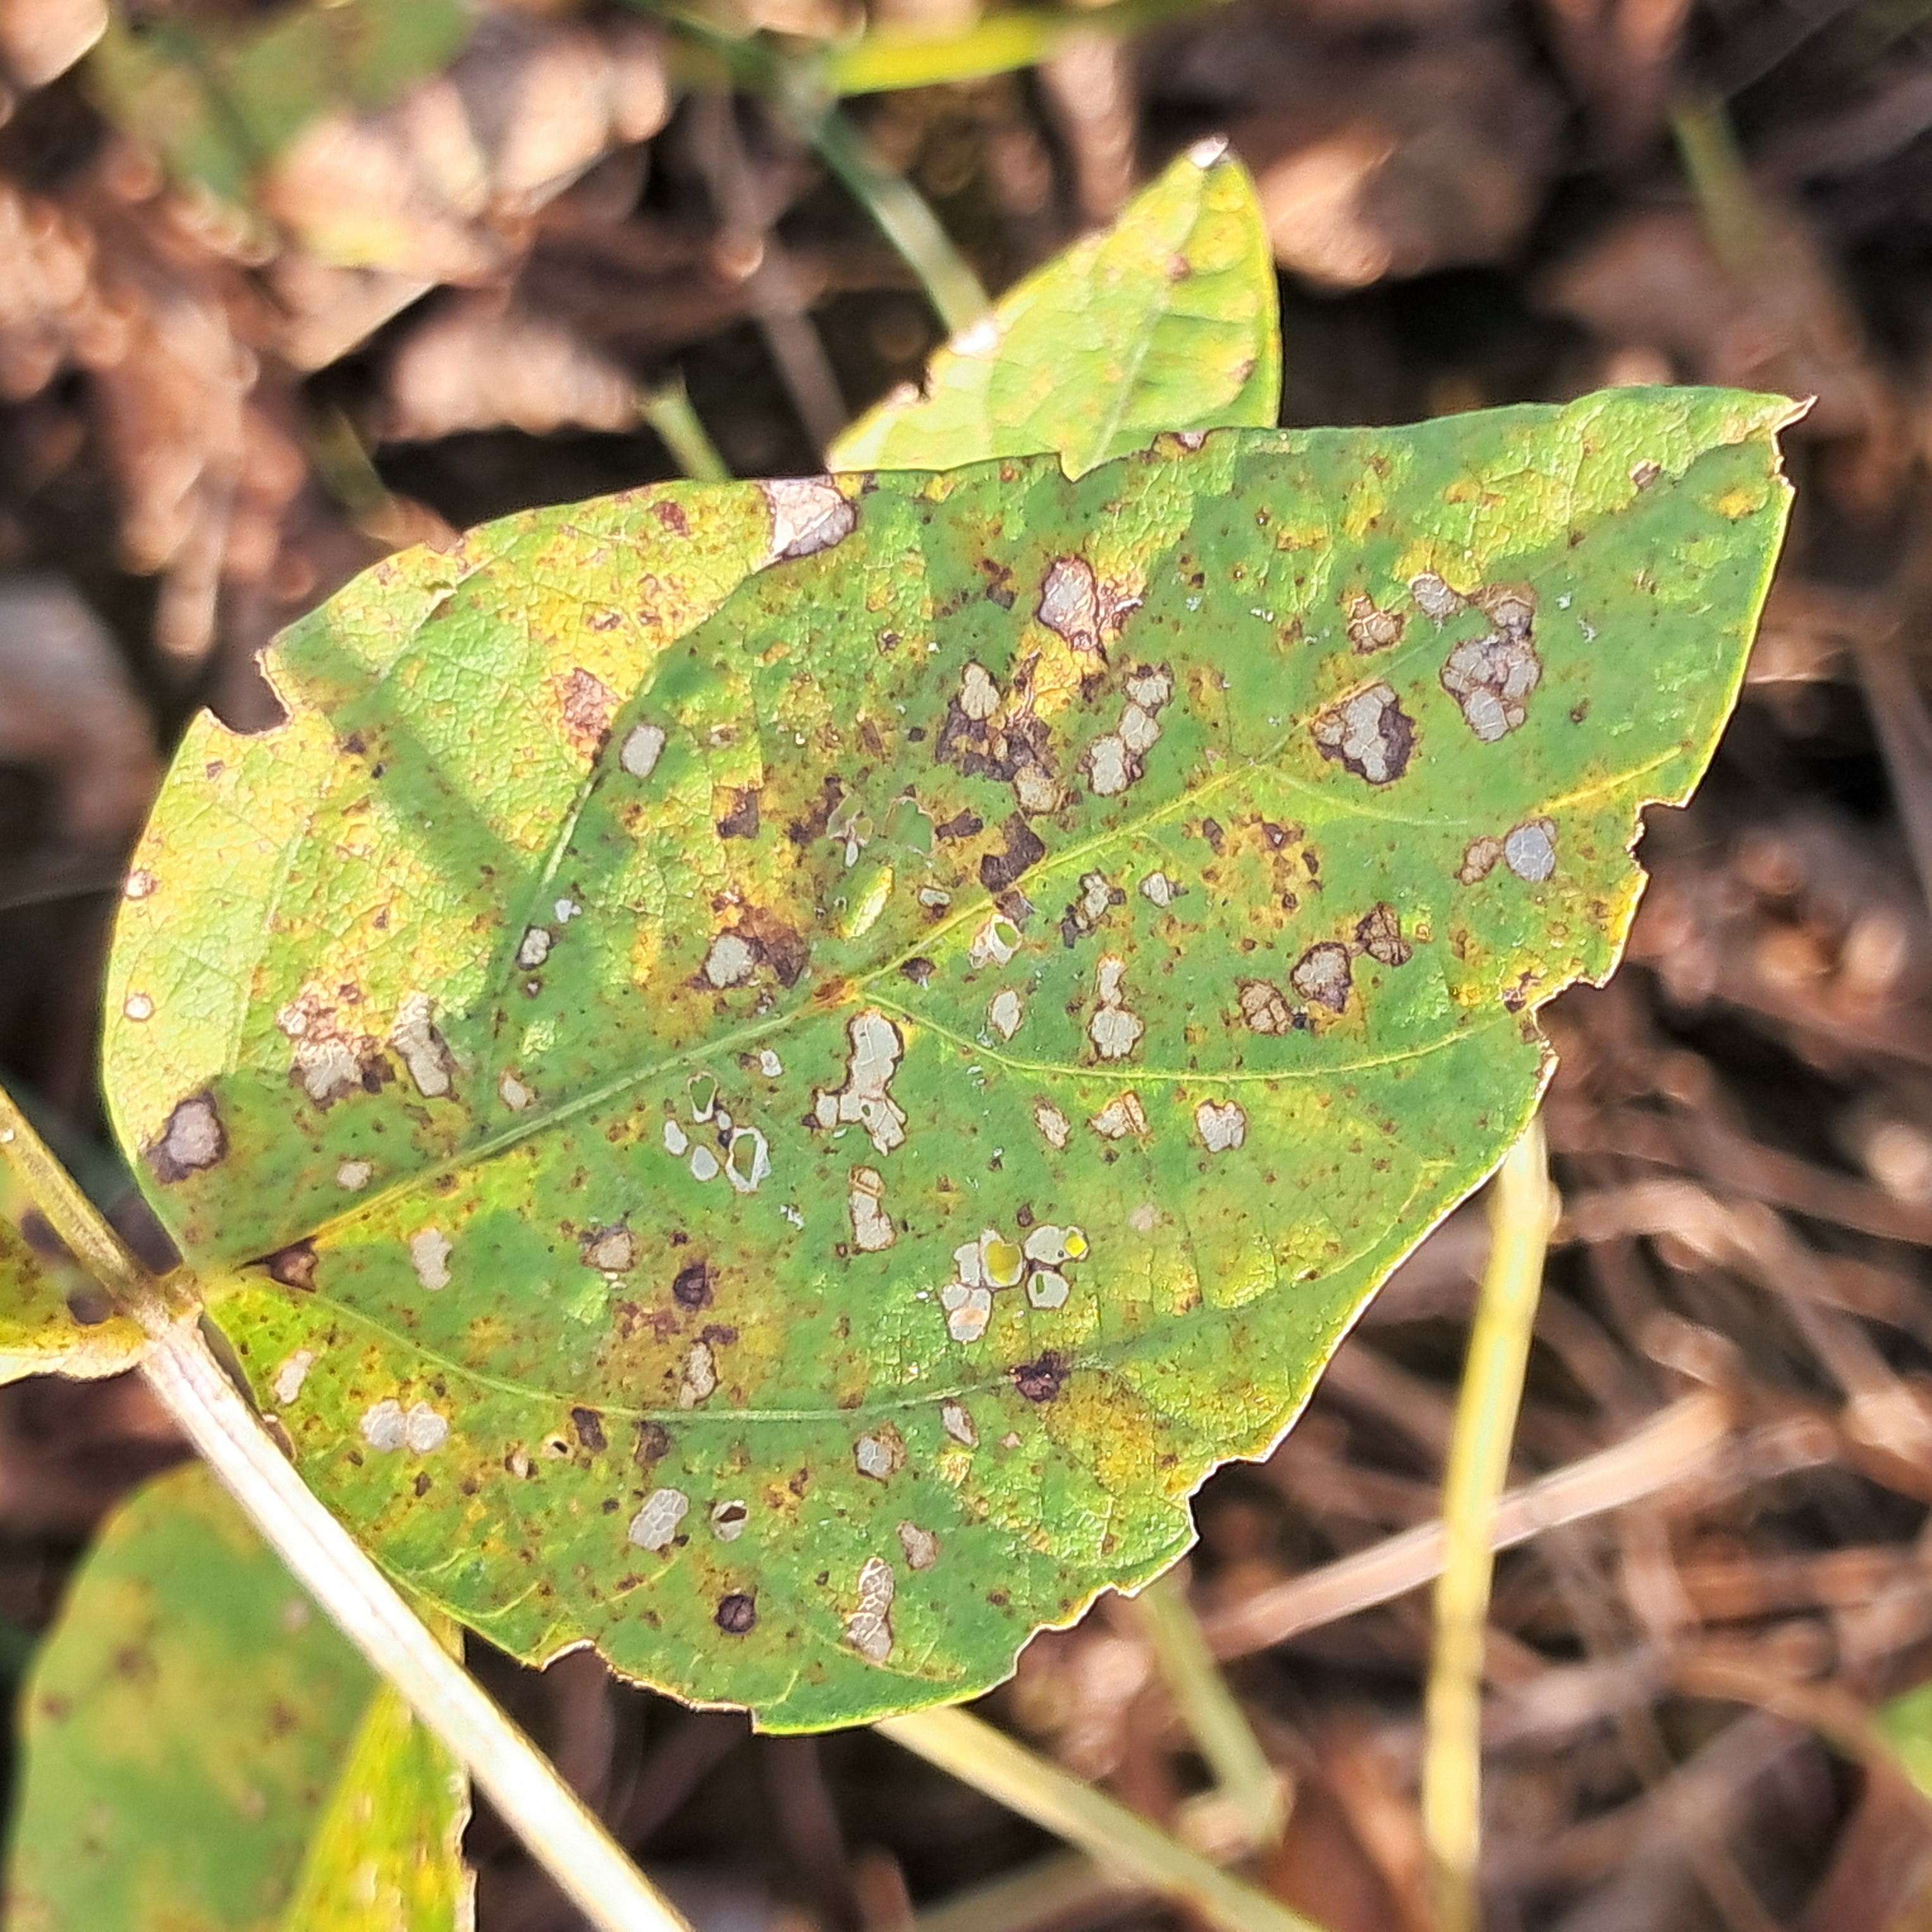
Label: Spectoria_Brown_Spot